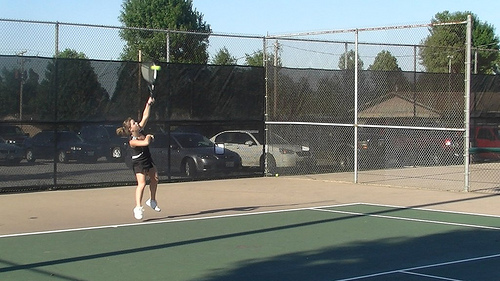
người phụ nữ áo đen đang cầm vợt tennis đỡ bóng cao